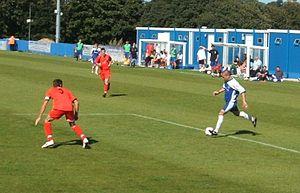
Le Margate Football Club, d'abord appelé Margate Town est un club de football anglais basé dans la station balnéaire de Margate dans le Kent. Il joue actuellement en Isthmian League Premier Division. Le club a été connu dans les années 1980 sous le nom de Thanet United. Il a été fondé en 1896 et a rejoint la Southern League en 1933. Après un moment passé en Kent League après la Seconde Guerre Mondiale l'équipe est retournée en Southern League en 1959 et y est restée jusqu'en 2001 quand ils ont été promus en Football Conference, le plus haut niveau de non-league football en Angleterre. Leur maintient à ce niveau a forcé l’équipe à se partager avec d’autres clubs leur stade de Hartsdown Park en raison de travaux de réaménagement de ce dernier, et, au cours des trois années passées hors de leur stade, ils ont été relégués de la Conference Premier et par la suite relégués vers l'Isthmian League.